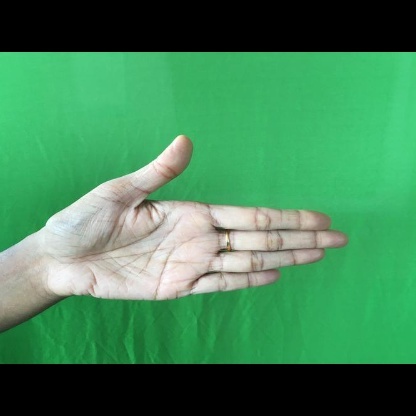
Mudra: Ardhachandran